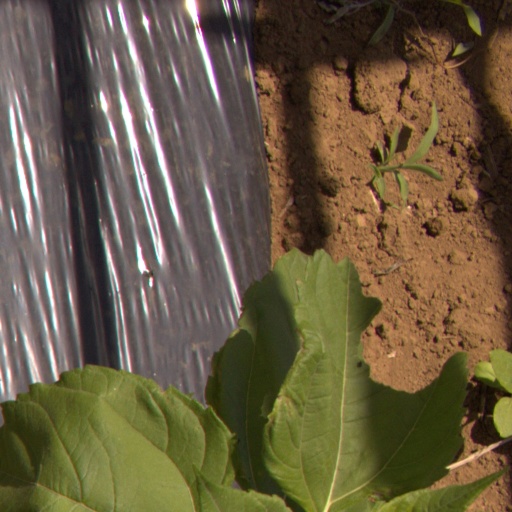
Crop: Jerusalem artichoke